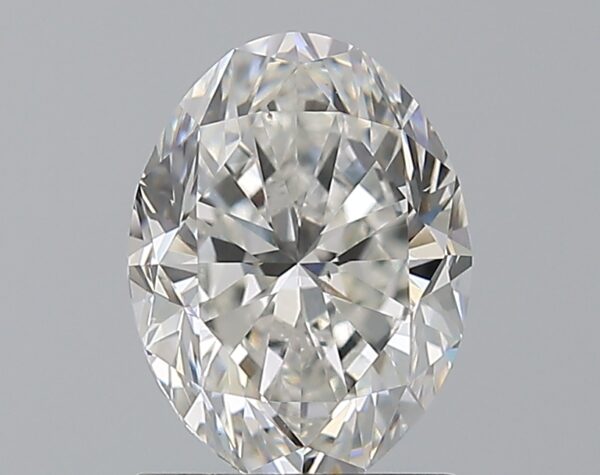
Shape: oval
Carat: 1.5
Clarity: VS2
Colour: F
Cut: GD
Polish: EX
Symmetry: VG
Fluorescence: ST
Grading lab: GIA
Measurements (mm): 8.28 x 6.24 x 4.26